Billie Jean King

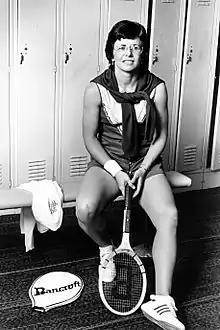
King in 1978 photographed by Lynn Gilbert (1978)

King played ten singles tournaments during the first half of 1978, limiting herself to doubles after Wimbledon.